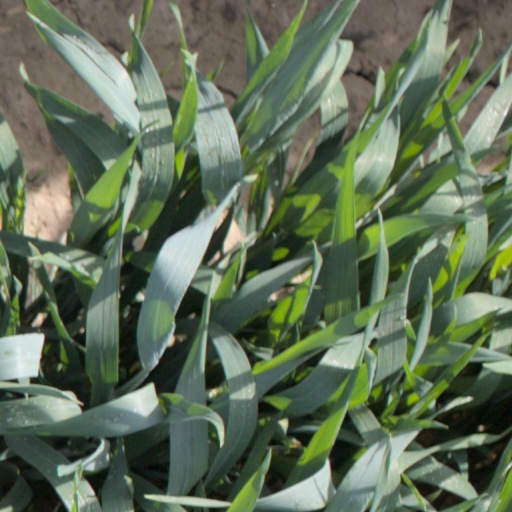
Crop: wheat